Dolmen de Soto

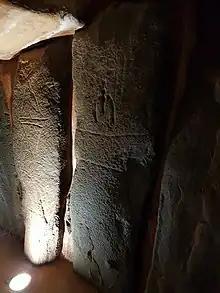
Engraved stones

Each of the discovered eight buried bodies were in fetal position and had their respective artifacts beside them. Daggers, cups, and marine fossils were discovered. The artifacts found were not as abundant as those found in other sites; therefore, it is assumed that the Dolmen de Soto was not used for a long time. Engravings were found on 43 standing stones and describe humans, cups, knives, and geometric forms such as simple lines or circles.